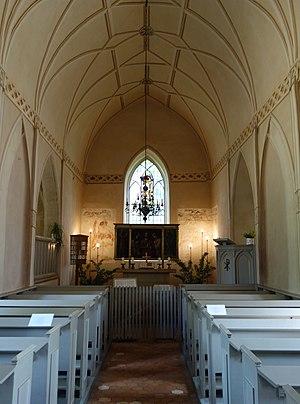
Intérieur oriental de l'église de Paretz, ville de Ketzin/Havel, arrondissement Pays de la Havel, état fédéral de Brandebourg, Allemagne Object location52°